United States Environmental Protection Agency

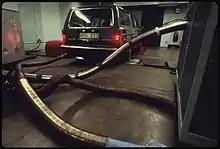
Testing automobile emissions at an EPA laboratory in Ann Arbor, Michigan

Creating 10 EPA regions was an initiative that came from President Richard Nixon. "See" Standard Federal Regions.